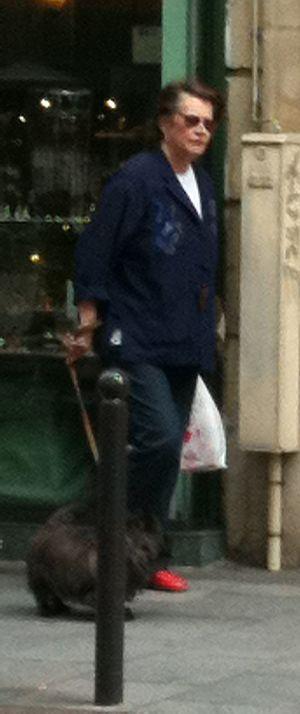
Dominique Lavanant en 2012.